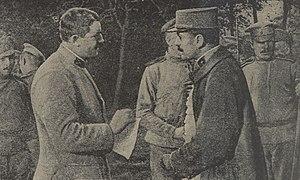
""Le sergent Albert Ayat, attaché à la mission [du combat à la baïonnette], et M. André Gaucher, son chef""."
Omer Gaucher, dit André Gaucher, né le 17 février 1876 à Armentières et mort le 24 février 1957 à Paris, est un journaliste, polémiste et pamphlétaire d'extrême droite français.